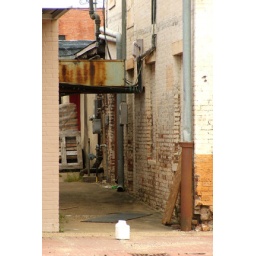
Alley between buildings near cotton gin plant in Alabama